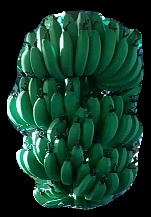
Variety: pachbale
Grade: grade1